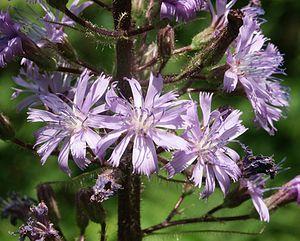
En raison de sa grande superficie, de sa position de carrefour entre différentes zones climatiques, et de sa variété géologique, le Massif central abrite une flore diversifiée. Les plantes que l'on peut croiser dans la partie occidentale, très humide, ne sont pas les mêmes que celles que l'on trouve dans la partie orientale, plus sèche, et la différence est encore plus grande avec les espèces que l'on peut trouver dans la partie sud, soumises à des influences méditerranéennes marquées. Cette composante spatiale n'est pas la seule à intervenir car l'exposition, l'altitude ou la nature du substrat sont aussi des facteurs déterminants. En effet, on peut souligner à ce propos l'opposition classique entre les versants exposés au sud et ceux exposés au nord ou encore les différences qui existent dans la végétation entre, d'une part, les sols acides et d'autre part, les sols basiques. Bien que l'altitude du Massif central soit faible par rapport à d'autres massifs montagneux comme les Alpes ou les Pyrénées, on observe un étagement de la végétation très net qui peut aller de la végétation méditerranéenne à la pelouse subalpine.
Le Massif du Vercors propose une très riche variété de fleurs avec plus de 1800 espèces végétales.
La Laitue des Alpes ou Laiteron des montagnes est une espèce de plantes herbacées vivaces de la famille des Asteraceae. Elle est parfois aussi appelée Mulgédie des Alpes, ou chicorée de montagne.